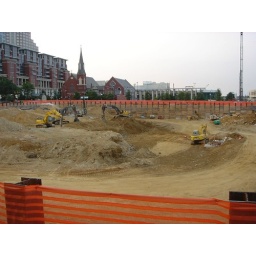
they have started digging a big hole in the ground for the foundation of the Wake Forest Business building